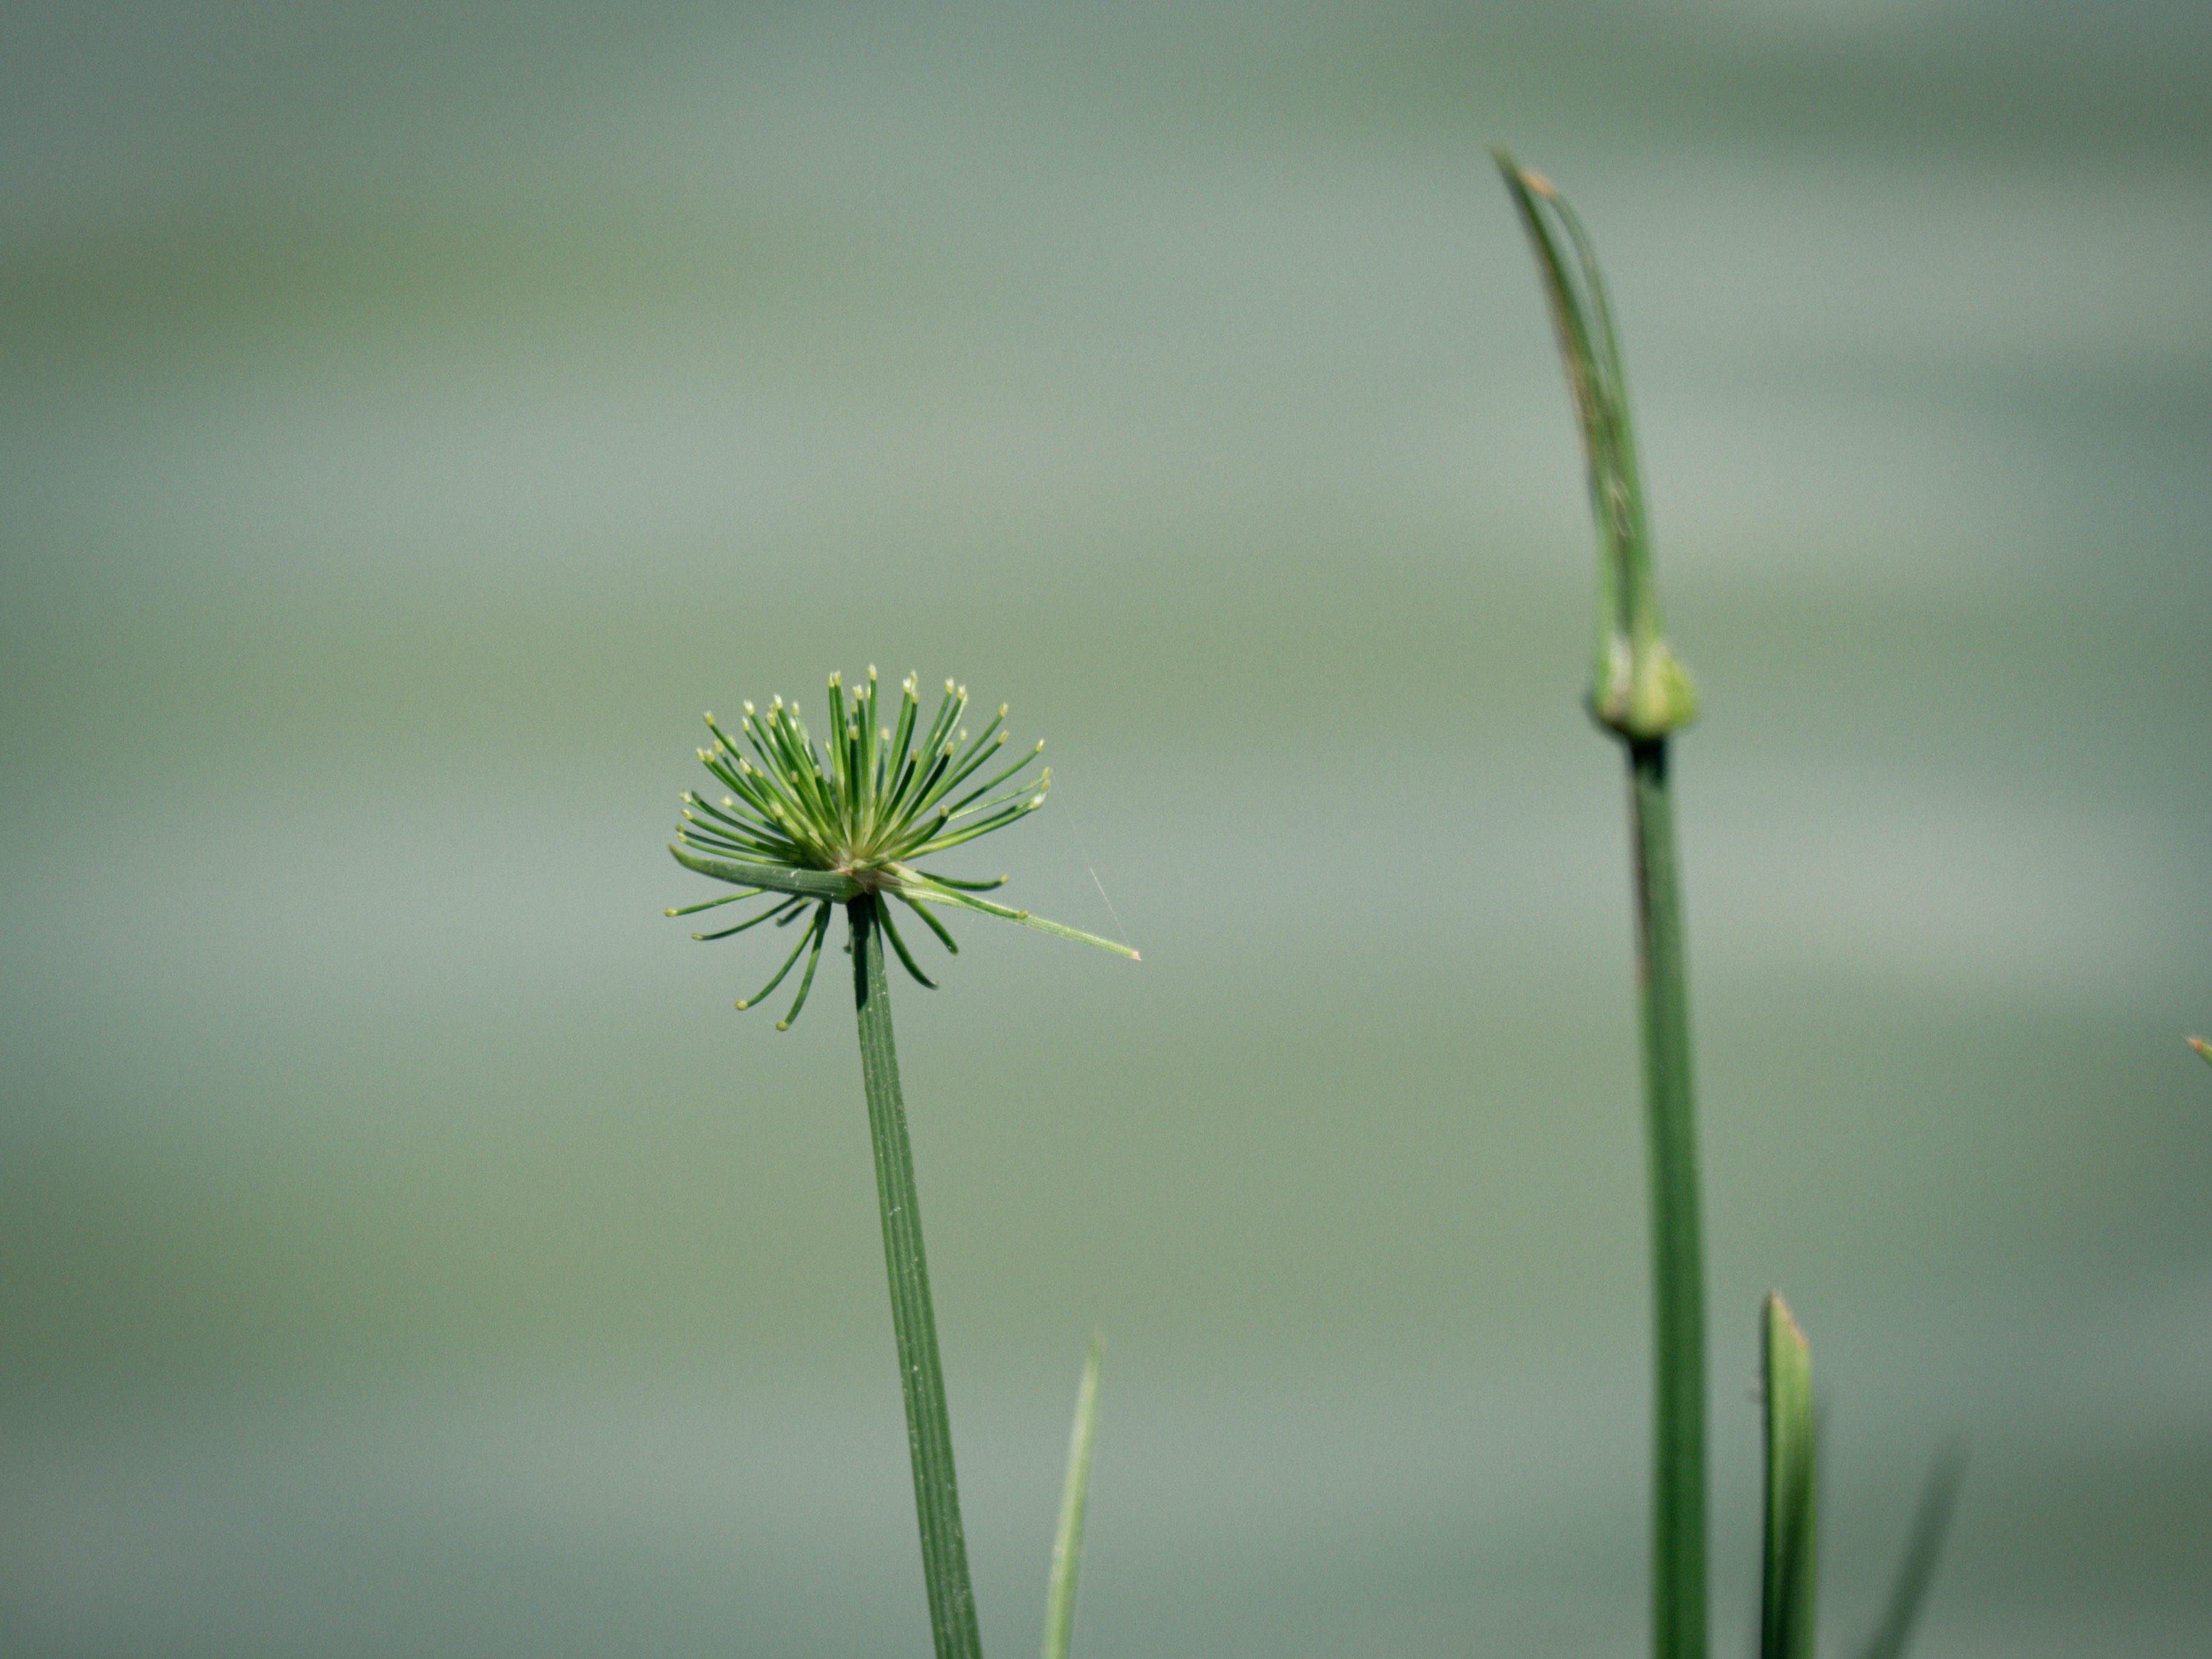
aquatic, plant, flower, terrestrial plant, water, natural landscape, grass, flowering plant, Pedicel, macro photography, wildflower, vascular plant, dandelion, plant stem, sedge family, perennial plant, bud, herb, wind